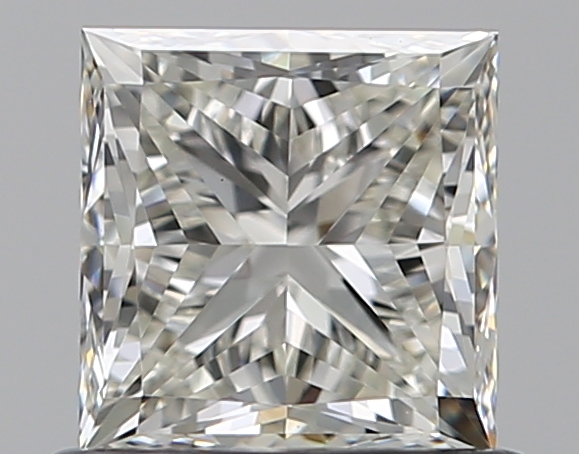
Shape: princess
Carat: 0.8
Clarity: VS1
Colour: J
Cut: VG
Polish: EX
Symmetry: VG
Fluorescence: M
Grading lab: GIA
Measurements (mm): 4.92 x 4.78 x 3.62